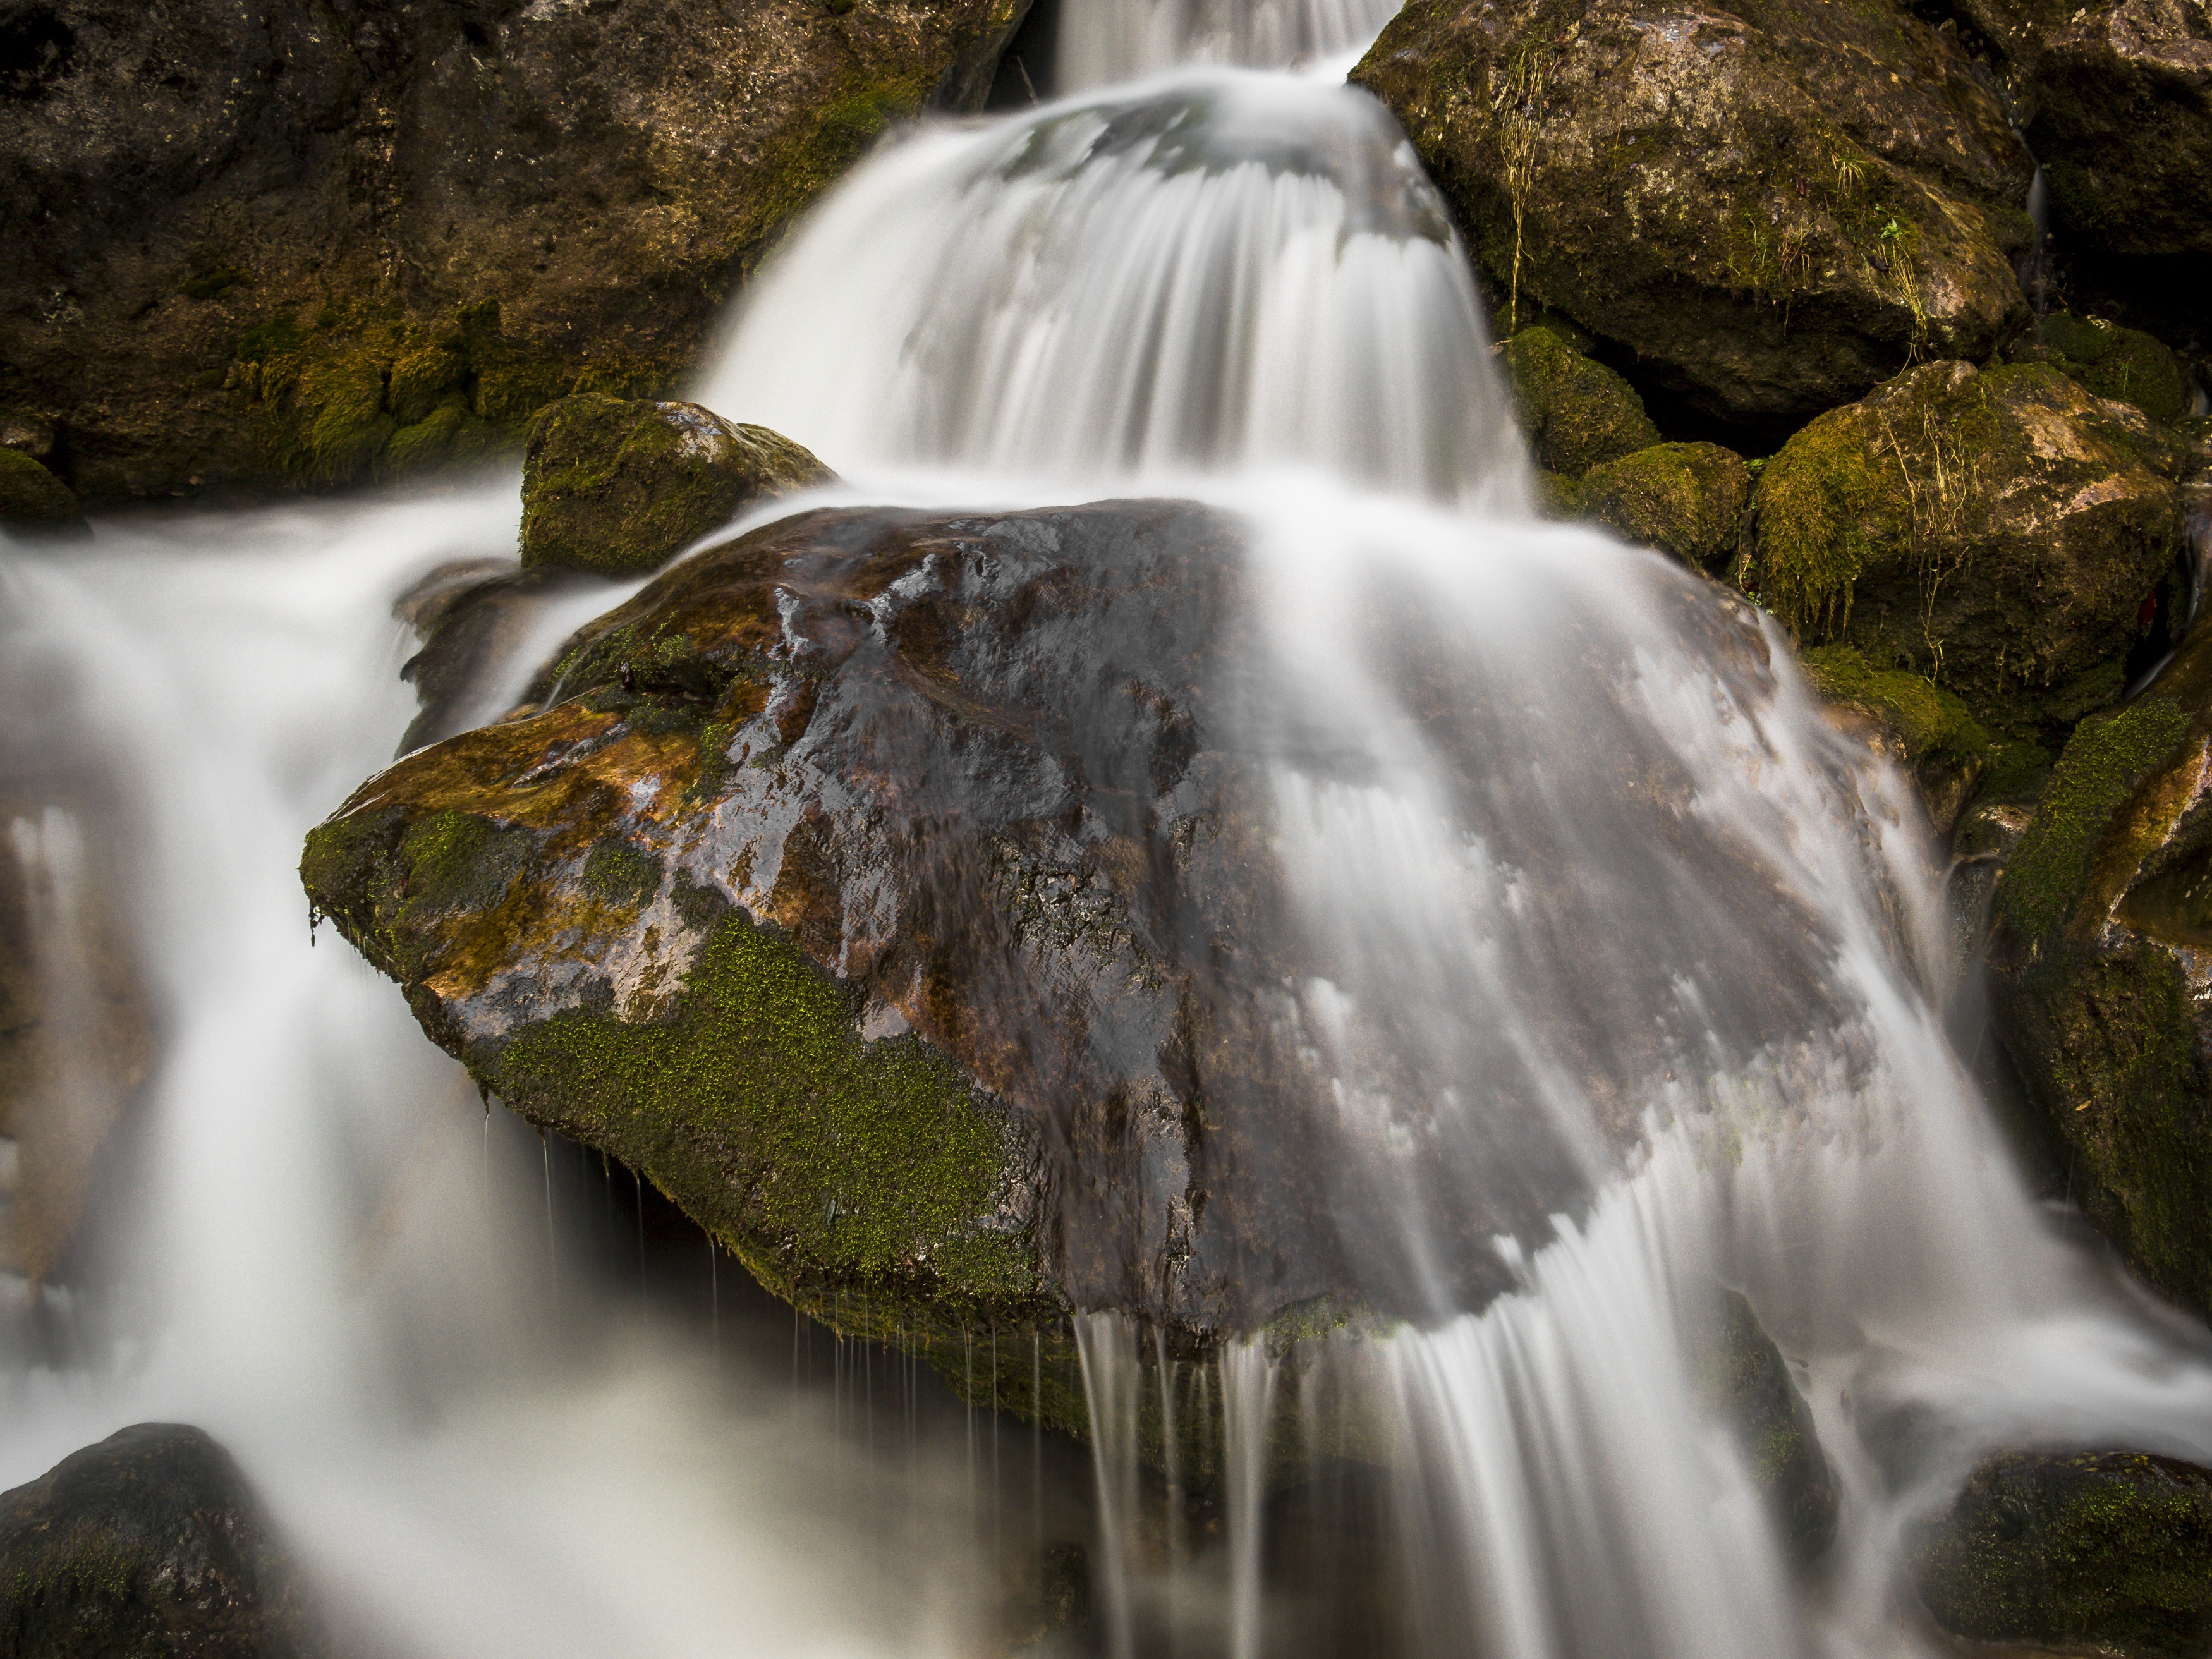
landscape, water, nature, forest, rock, waterfall, cold, leaf, river, clear, stream, flow, splash, autumn, romantic, season, long exposure, bubble, body of water, beautiful, wasserfall, torrent, bach, waters, water feature, watercourse, charming, murmur, water running, mountain stream